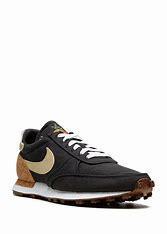
Brand: Nike
Model: Dbreak Type